Expo Real

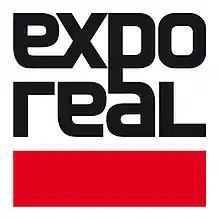
Logo of Expo Real

Expo Real (written EXPO REAL) is the biggest trade fair for real estate and investment in Europe. Since 1998 it has been organized by Messe München GmbH in the grounds of Messe München every year. Expo Real is Europe's biggest B2B trade fair.